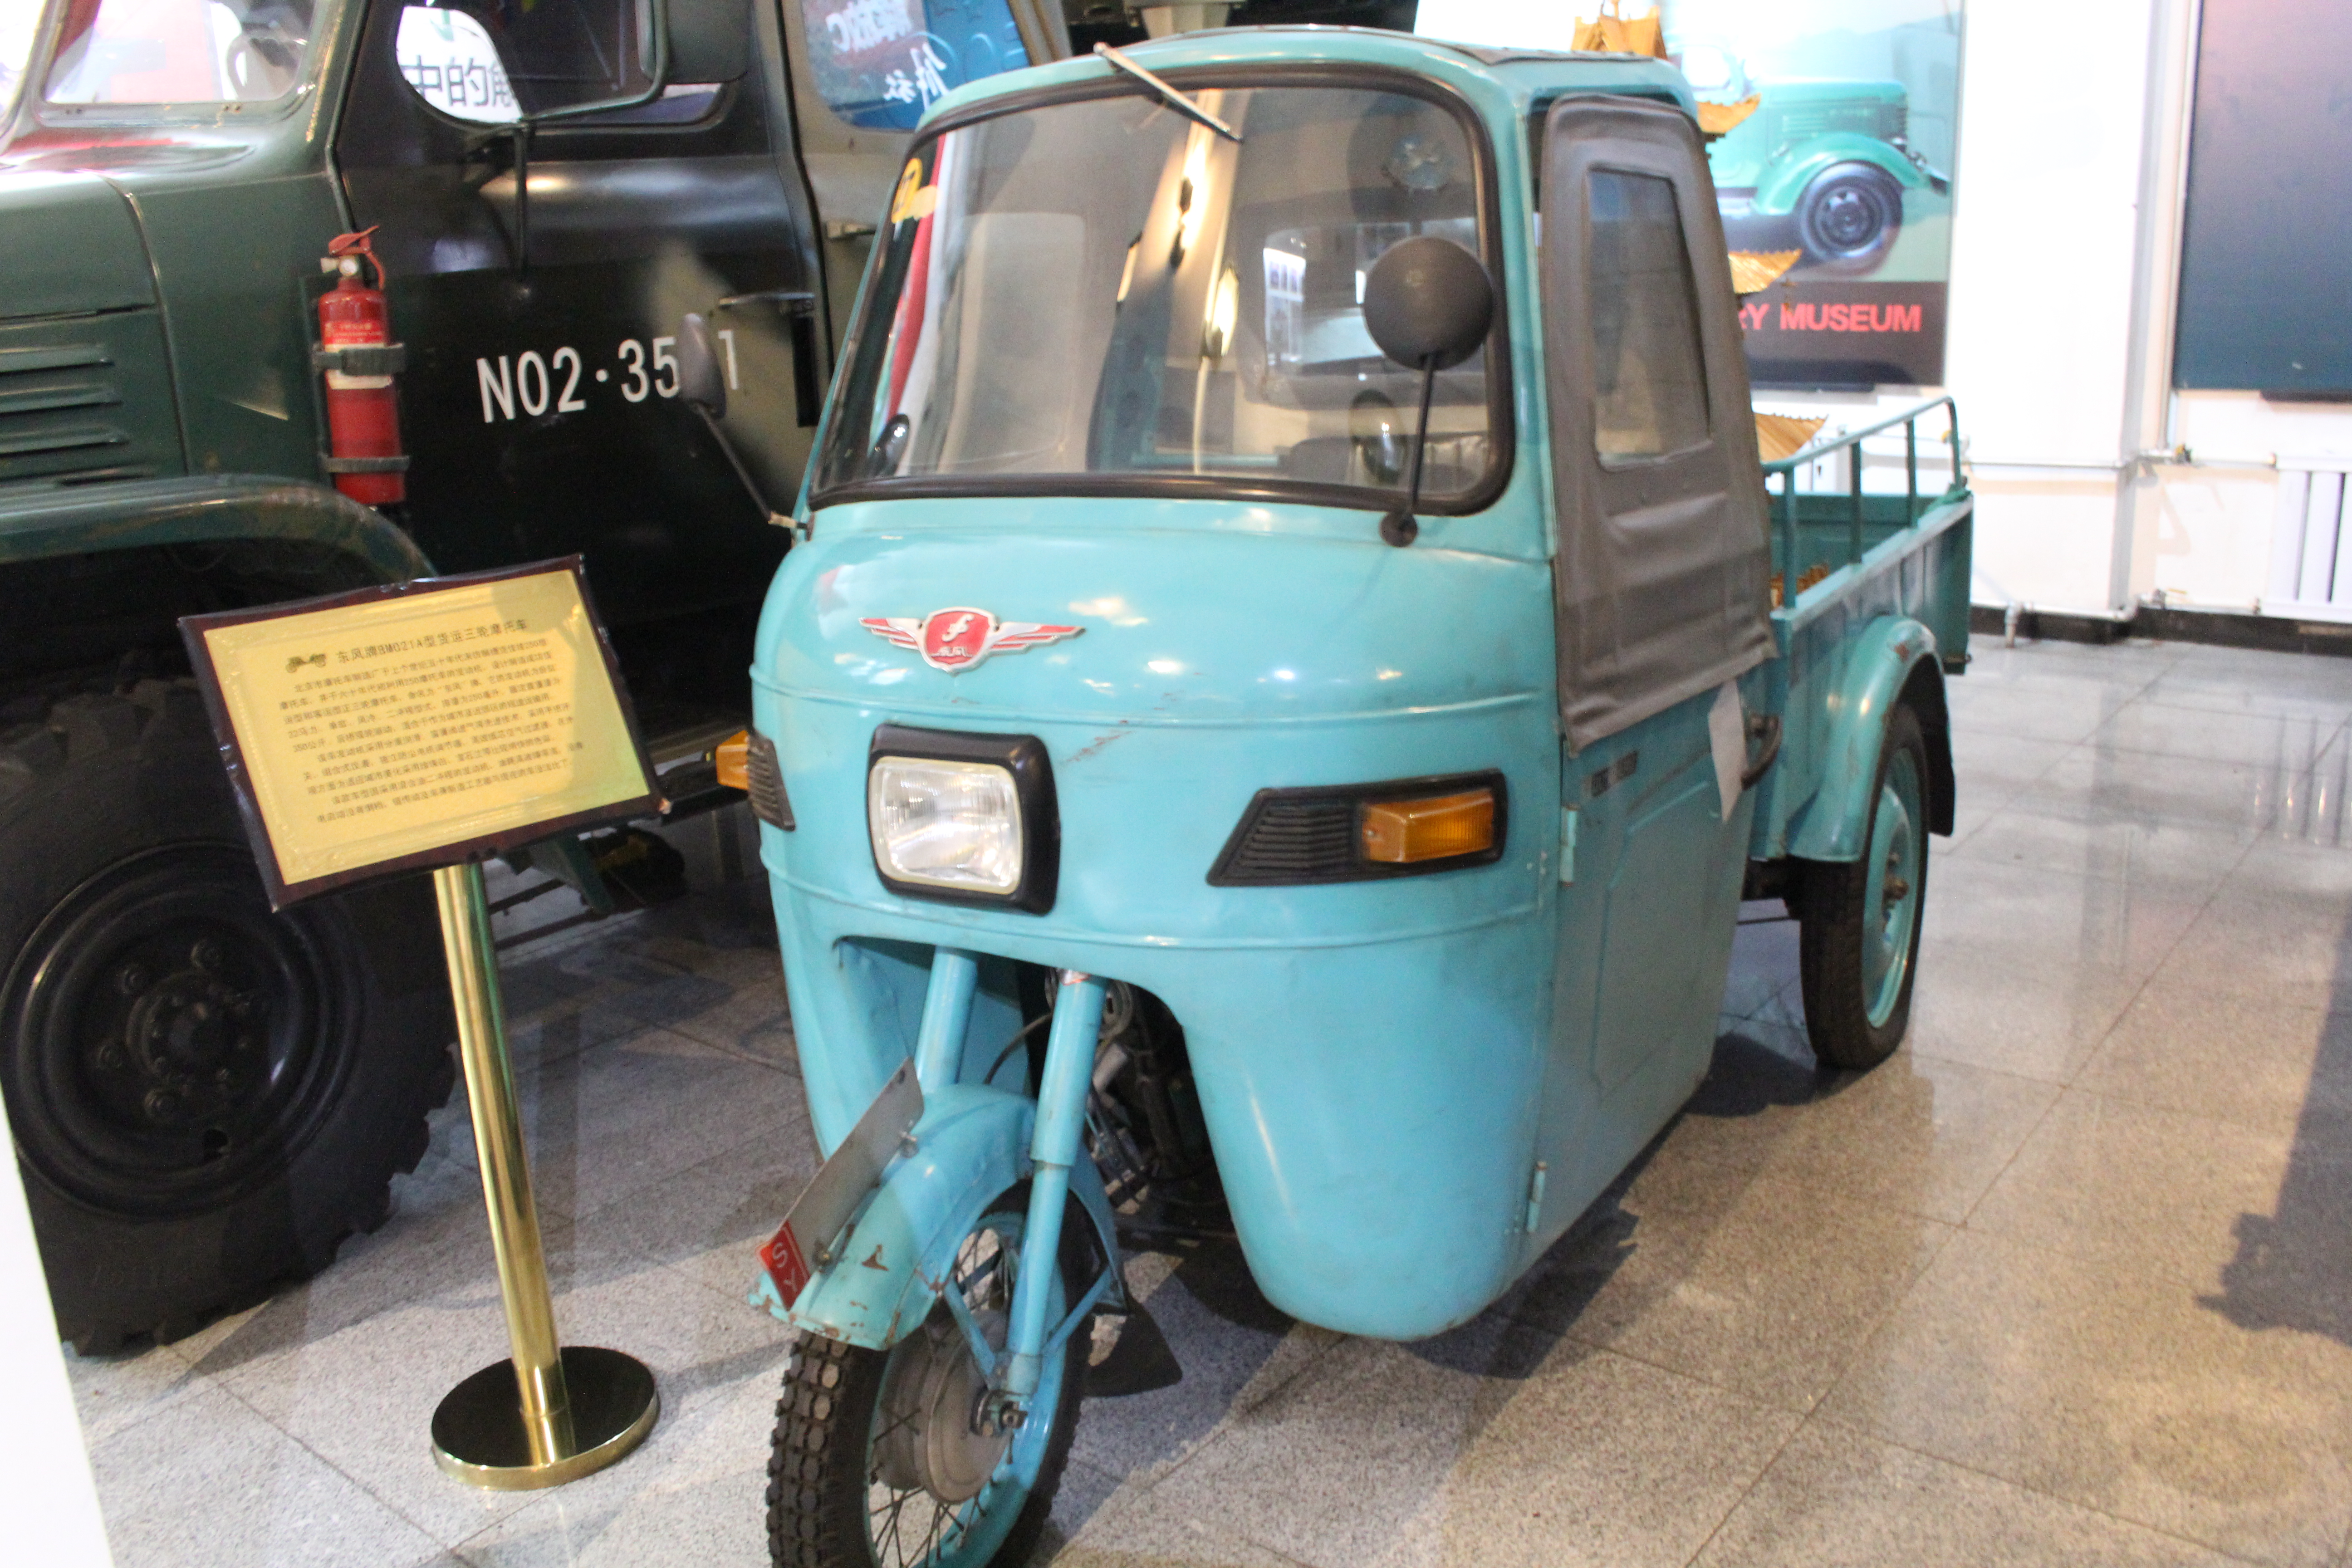
cars, vehicles, arts, land vehicle, motor vehicle, vehicle, transport, mode of transport, car, rickshaw, automotive wheel system, machine, tricycle, commercial vehicle, wheel, electric vehicle